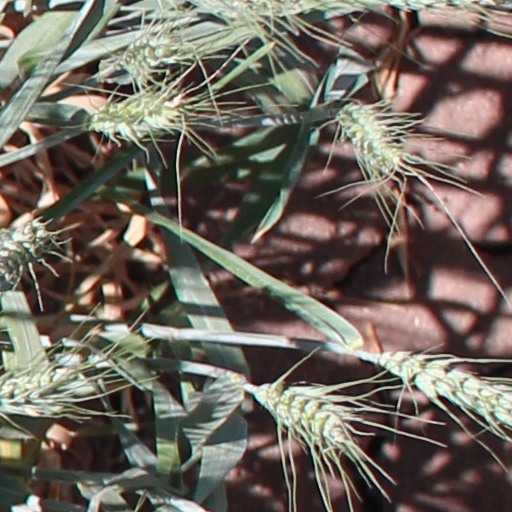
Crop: wheat